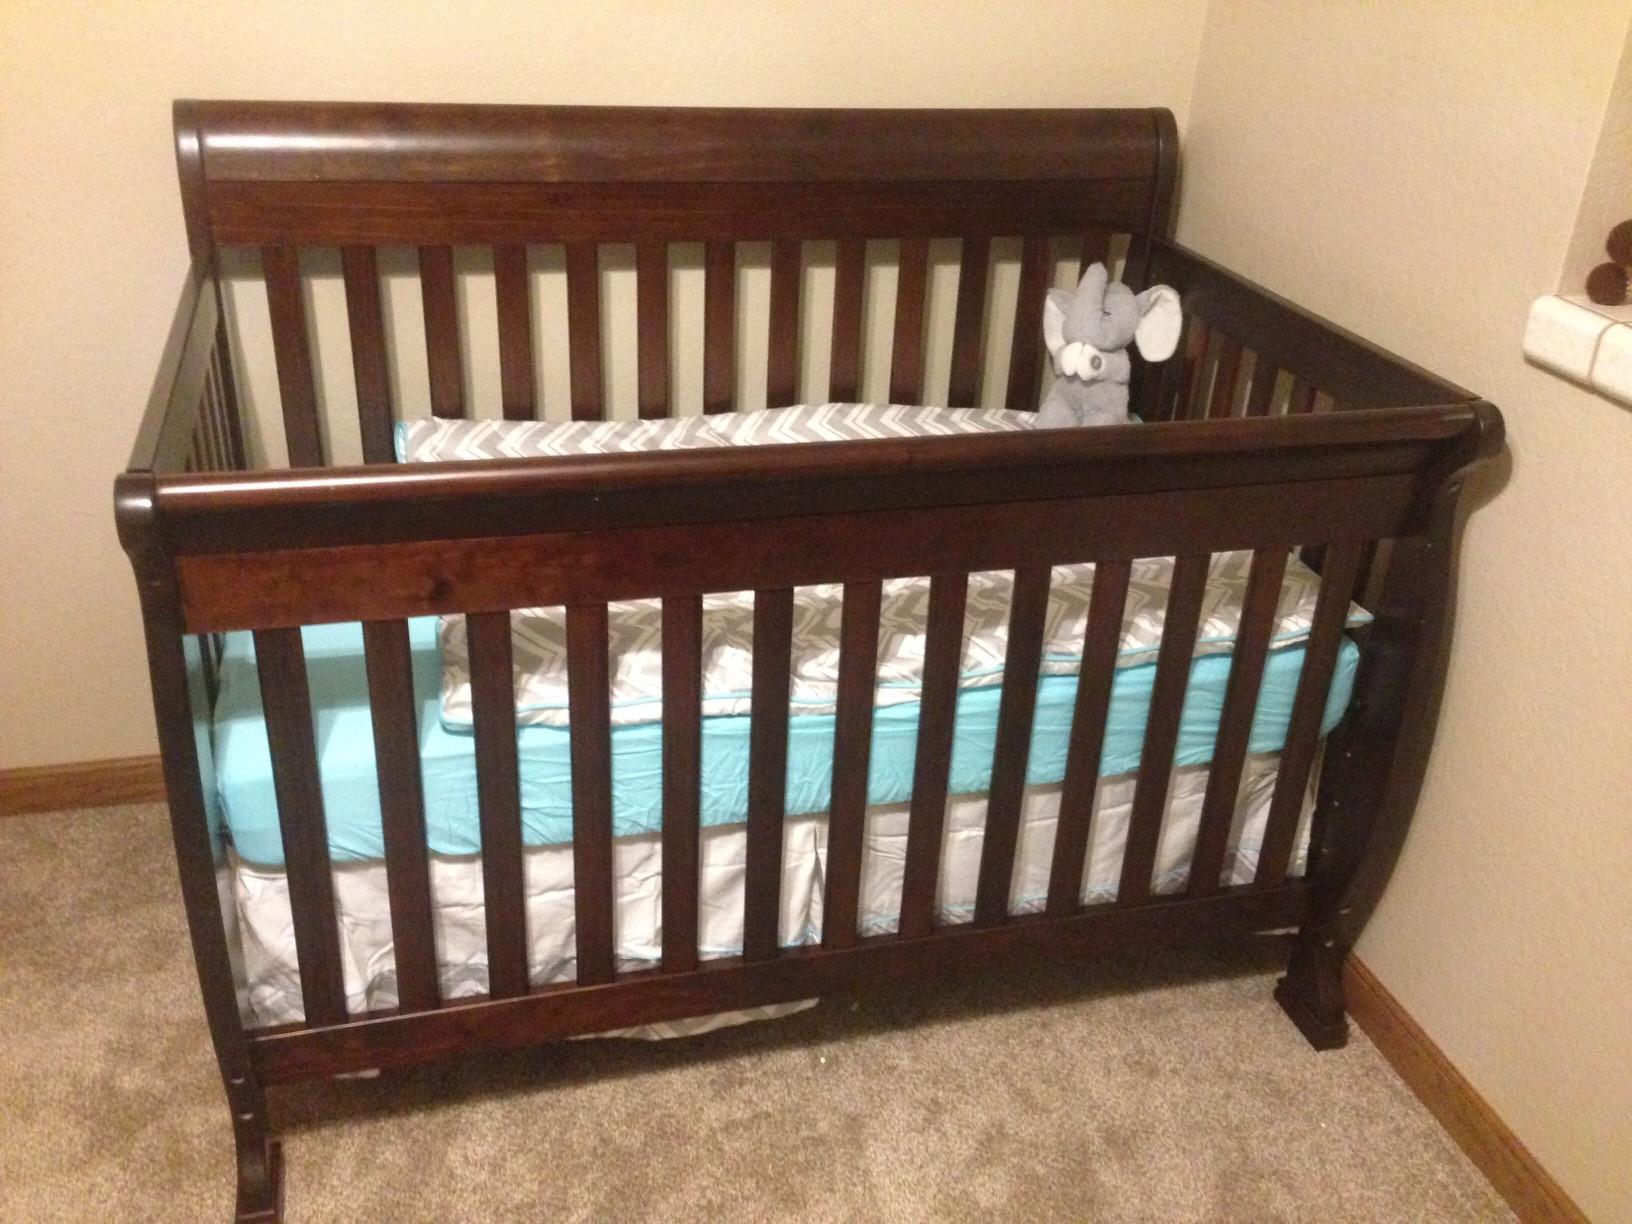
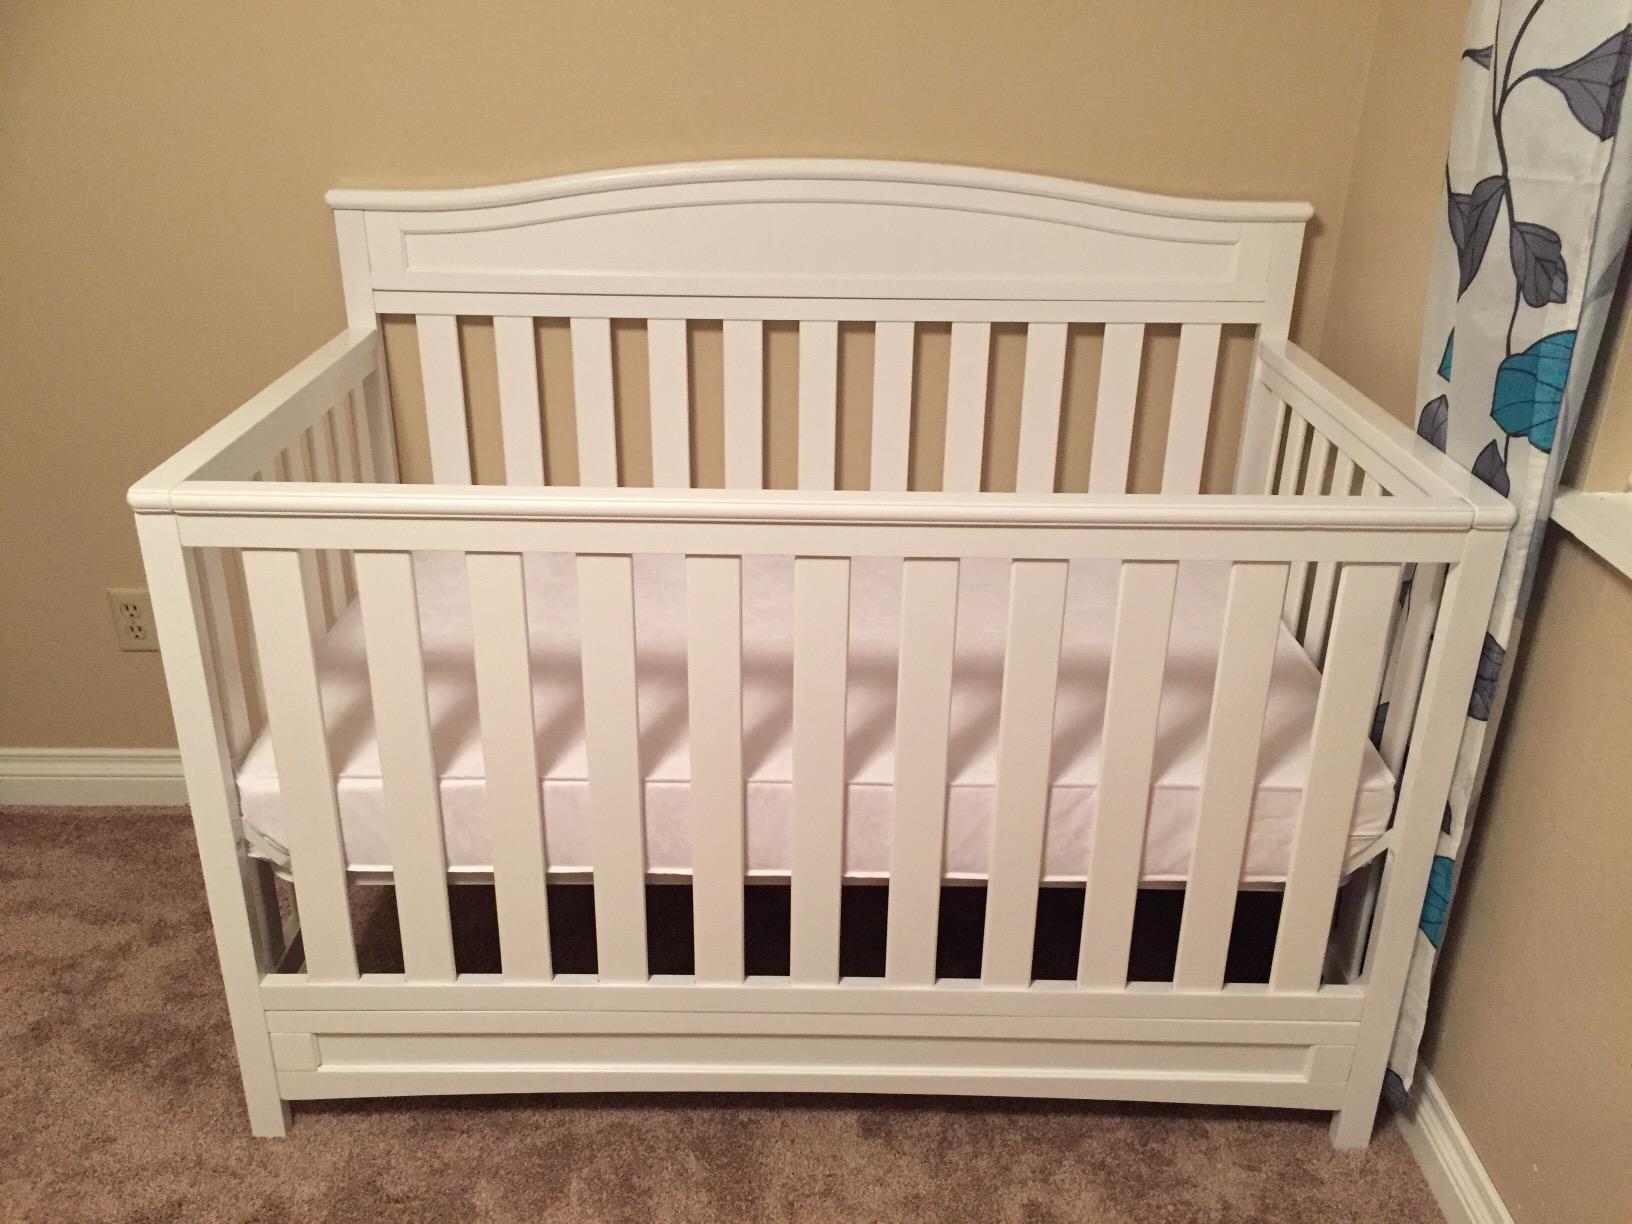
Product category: products_crib
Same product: no